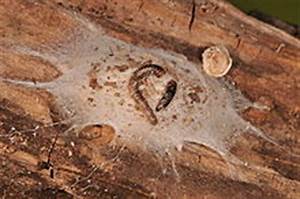
Label: ragno